List of Dhruva comics

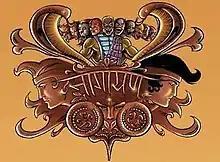
Official logo of Nagayana series

Nagayana is an 8-part mega series featuring Nagraj and Super Commando Dhruva that was published by Raj comics in a span of 3 years from 2007-2009. It is a parallel series set in an alternate universe/parallel earth. It is a story based in 2025 A.D. exploring the future of Dhruva, Nagraj and their various other supporting characters in the alternate universe. The series was co-written by Anupam Sinha and Jolly Sinha, and the artwork for the series was handled by a team of various artists led by Anupam Sinha himself. Largely based on the Hindu epic Ramayana, the story of Nagayana as a whole as well as most of its sub-plots narrowly follow the same storyline as that of the Hindu epic with Raj Comic characters Nagraj, Dhruva, Visarpi and Nagpasha filling in the roles of original characters Rama, Laxmana, Sita and Ravana respectively. Earlier supposed to be a four-part series, this series was later converted into an 8-part series in order to fit in various sub-plots. The series ended with Dhruva and Nagraj sacrificing their lives to defeat Krurpasha (Nagpasha's alias in the series). Nagayana ends with the progeny of Dhruva and Nagraj taking over the responsibility to fight evil forces. Five years later, in 2014, Raj comics published a 32-page epilogue to the iconic 8-part series, thus laying a foundation for sequel to Nagayana, "Mahanagayana".